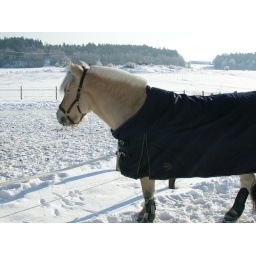
A very cute horse on a very cold day in Sweden.